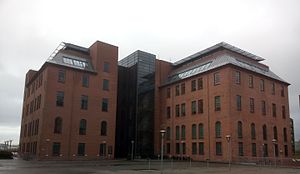
Styrelsen for Patientsikkerhed
Hovedindgangen til Styrelsens hovedsæde
Indgangen til Islands Brygge 67
Styrelsen for Patientsikkerhed er en institution under Sundheds- og Ældreministeriet. Den er oprettet 8. oktober 2015 og er en sammensmeltning af den tidligere styrelse Patientombuddet og tilsynsområdet fra Sundhedsstyrelsen. Styrelsen blev etableret for at sikre patientsikkerheden i Danmark, ved at slå tilsyns- og klagesagsenhederne sammen, så man ad den vej ville blive bedre til at identificere risikosteder i sundhedsvæsnet. Styrelsens hovedopgave er at behandle klager over den faglige behandling i det danske sundhedsvæsen og at føre tilsyn med danske sundhedspersoner og sundhedsvæsnet.